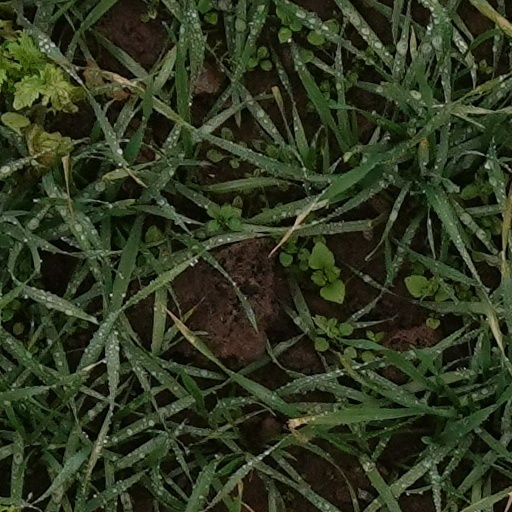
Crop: wheat